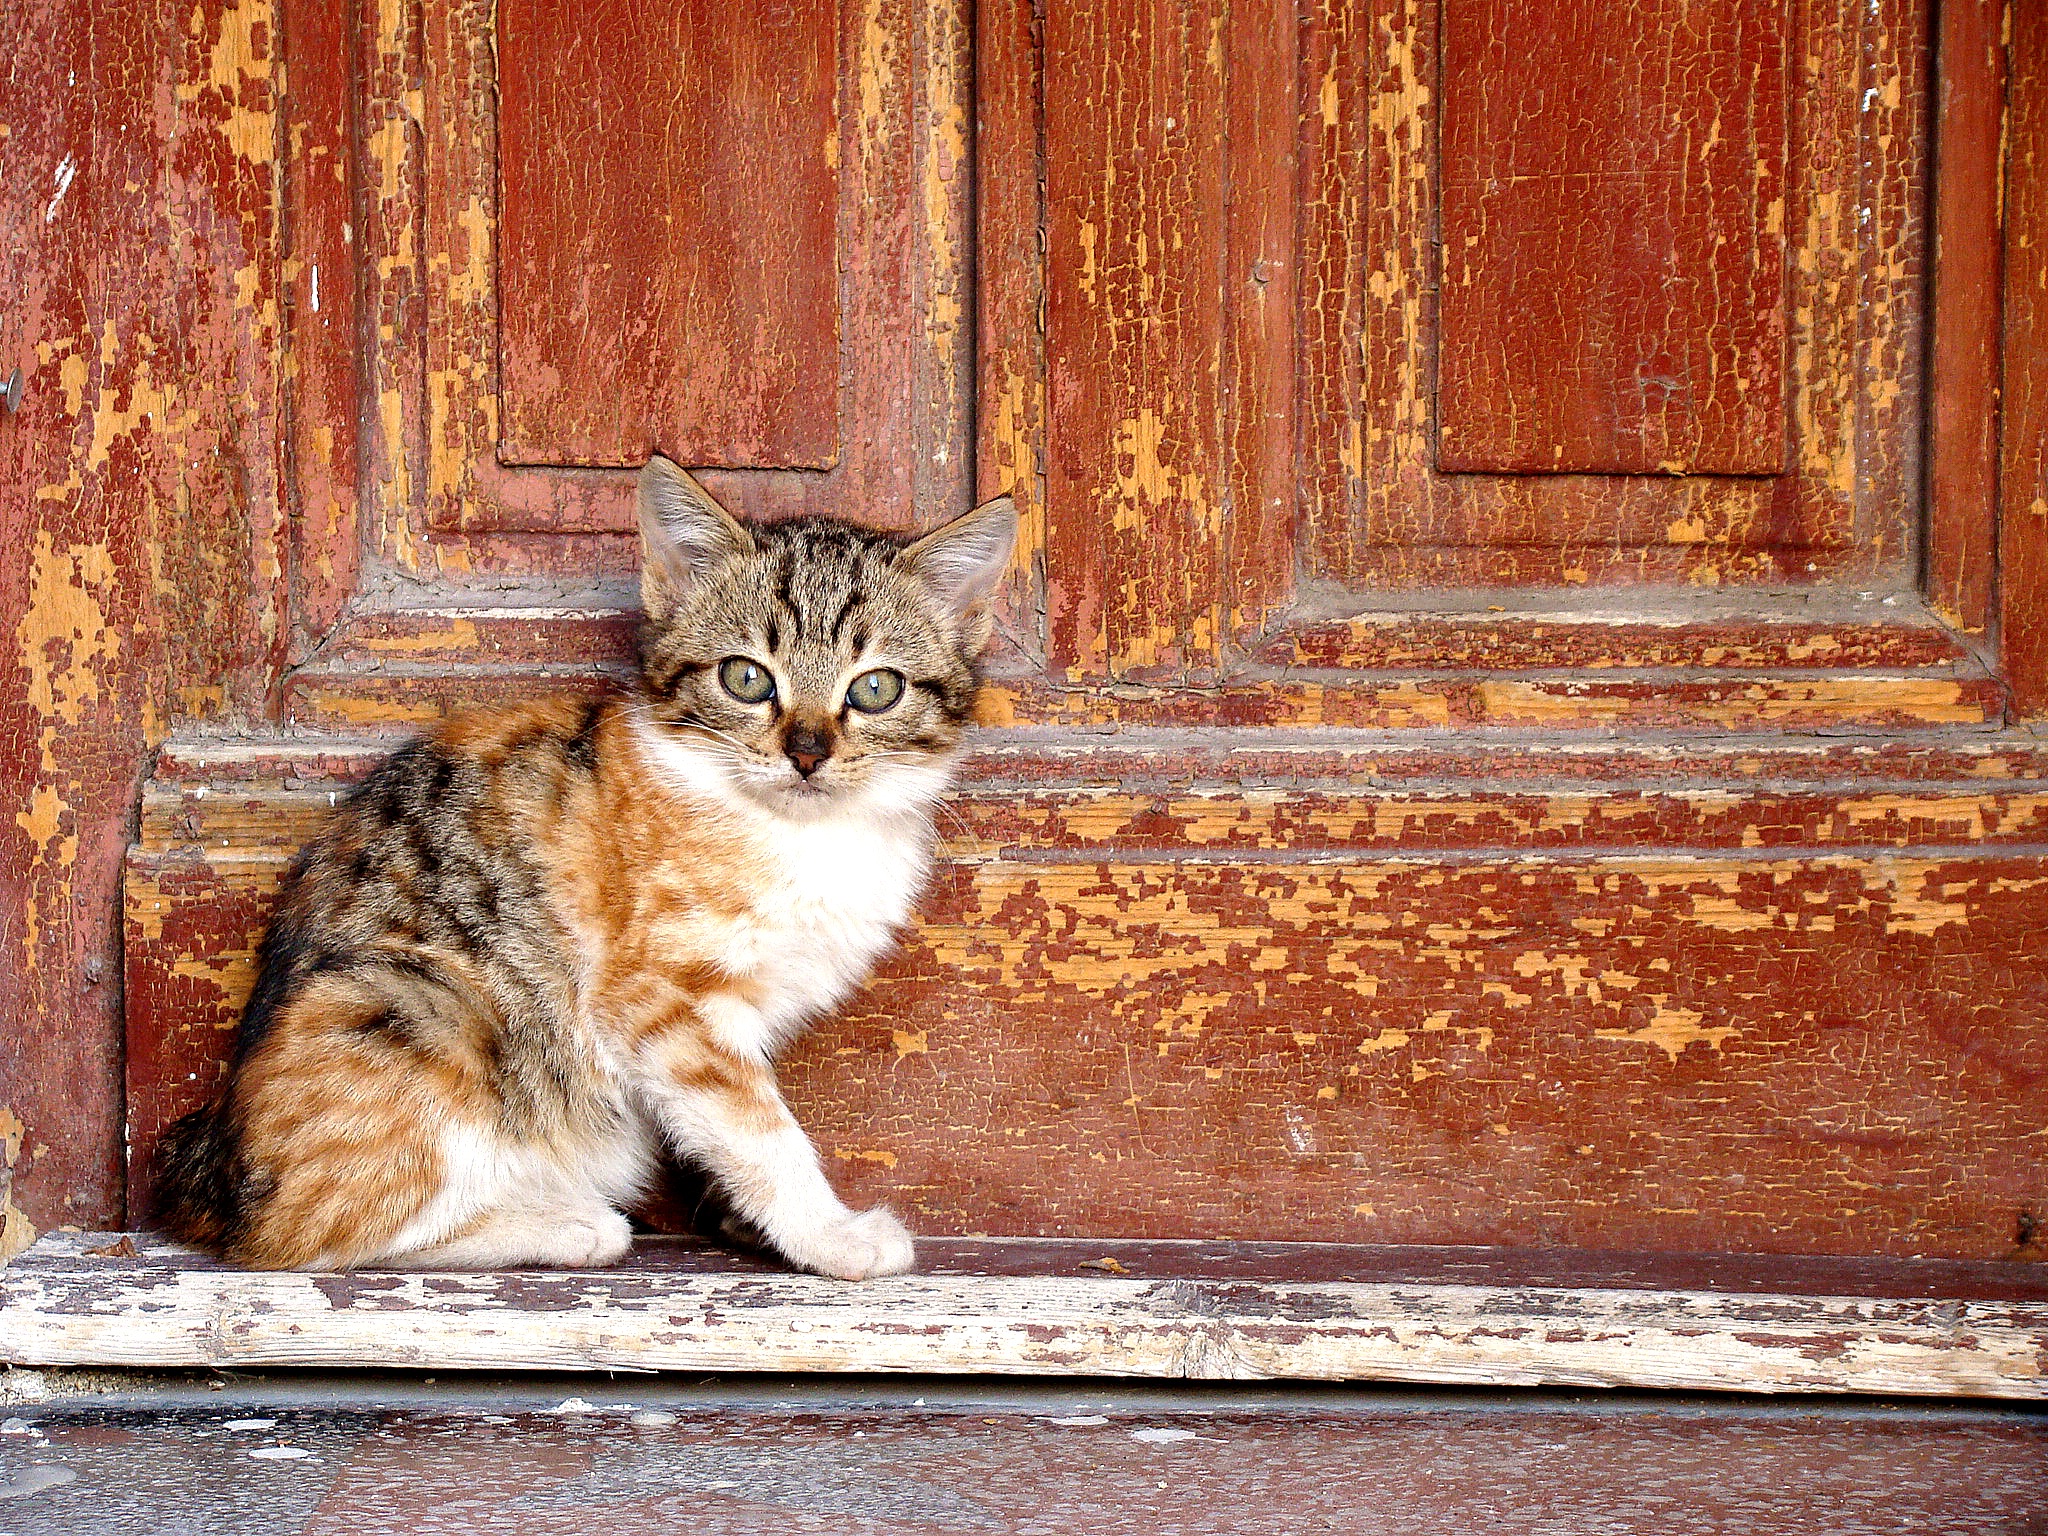
animal, cute, pet, portrait, young, kitten, cat, mammal, door, fauna, whiskers, kitty, vertebrate, domestic, tabby cat, european shorthair, wild cat, small to medium sized cats, cat like mammal, domestic short haired cat, pixie bob